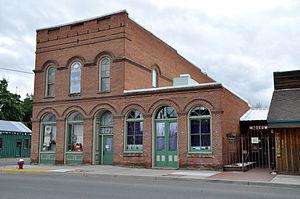
Union est une municipalité américaine située dans le comté du même nom en Oregon.